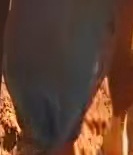
Face region: mouth_nostrils (mouth_chin_nostrils_and_profile)
Pain indicator: not_present